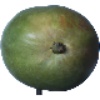
Label: mango